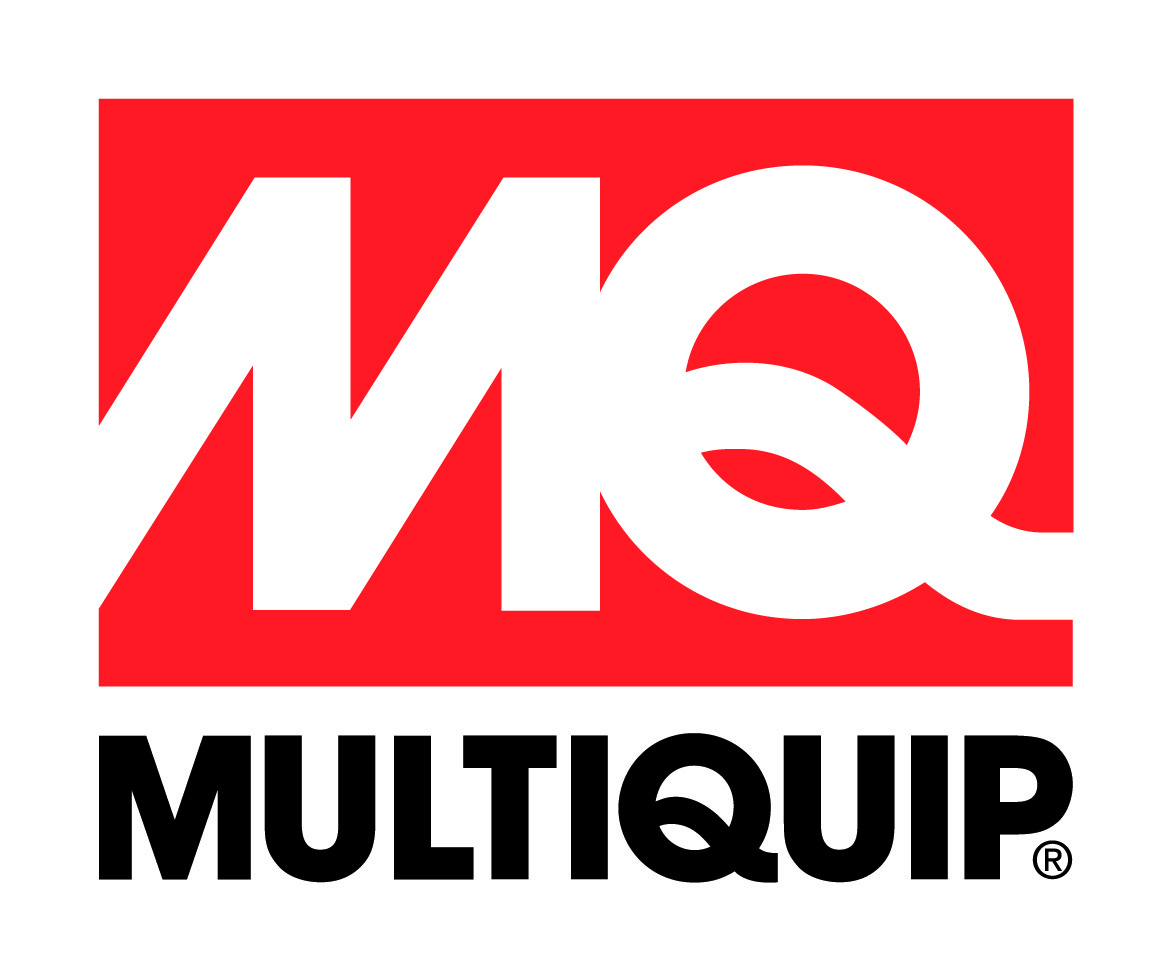
940500600 Flange Nut 6Mm for Multiquip Mikasa MVB85H Plate Tamper Compactor
Brand: MultiQuip
Genuine MVB85H Plate Tamper Compactor parts from Multiquip Mikasa. Order 940500600 Flange Nut 6Mm for Multiquip Mikasa MVB85H Plate Tamper Compactor from authorised dealer of original parts for Multiquip Mikasa. Browse parts for MVB85H Plate Tamper Compactor to be shipped to you directly from our warehouse or dropshipped from Multiquip Mikasa.
Category: Business & Industrial > Heavy Machinery > Excavators > Compact Excavators